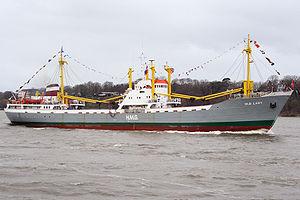
Un cargo polyvalent, aussi appelé cargo de divers, est un navire de charge destiné au transport de marchandises. Contrairement aux porte-conteneurs ou aux vraquiers par exemple, ils sont peu spécialisés et sont plutôt caractérisés par leur polyvalence : ils emportent des marchandises diverses, emballées ou non, en sacs, en vrac, en conteneurs, des voitures, des produits manufacturés, etc. ainsi que des marchandises emballées dans des formats non conventionnels et des marchandises transportées à l'unité